History of the Christian Science movement

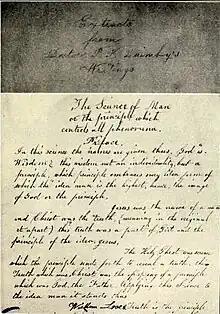
Manuscript that Eddy used when teaching Sally Wentworth, 1868–1870

"Science and Health" expanded on Eddy's view that sickness was a mental error. People said that simply reading "Science and Health" had healed them; cures were claimed for everything from cancer to blindness. Eddy wrote in the "New York Sun" in December 1898, in an article called "To the Christian World," that she had personally healed tuberculosis, diphtheria and "at one visit a cancer that had eaten the flesh of the neck and exposed the jugular vein so that it stood out like a cord. I have physically restored sight to the blind, hearing to the deaf, speech to the dumb, and have made the lame walk." Eddy wrote that her views had derived, in part, from having witnessed the apparent recovery of patients she had treated with homeopathic remedies so diluted they were drinking plain water. She concluded that Divine Mind was the healer: